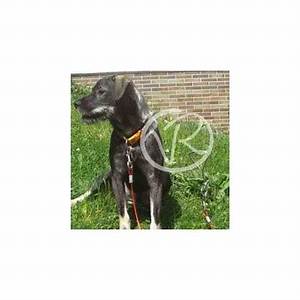
Label: dog